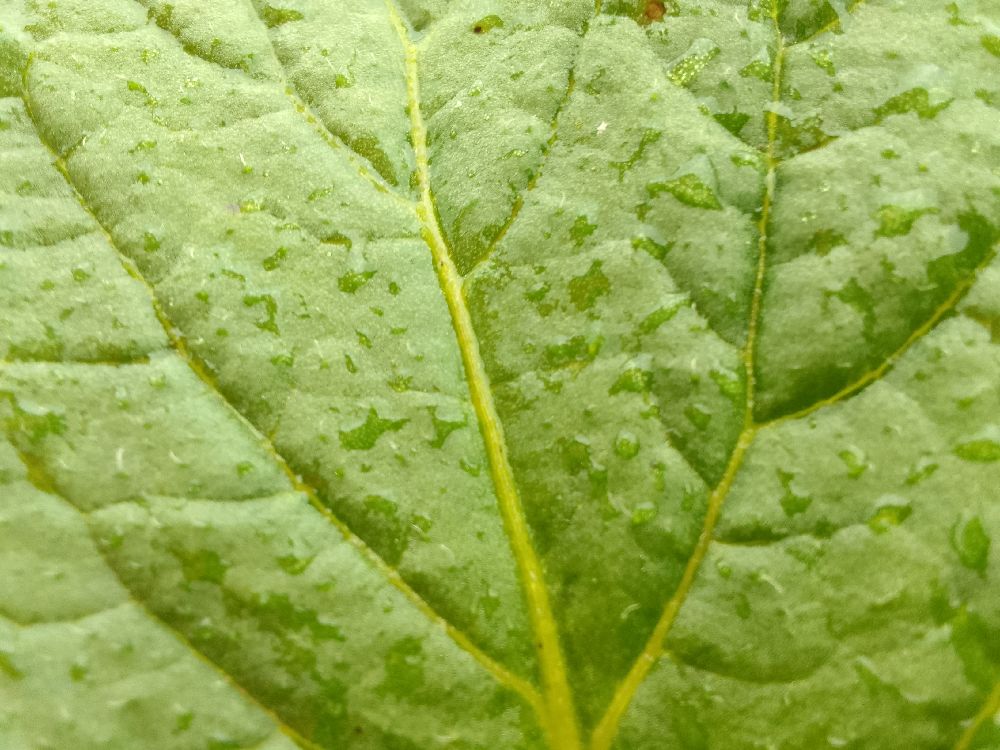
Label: Healthy